Judith Murray (artist)

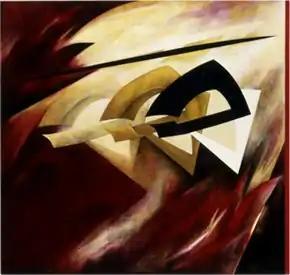
Judith Murray, "Inheritance", oil on linen, 72" x 76", 1988–9.

The work Murray exhibited at the Dallas Museum of Fine Arts employed tapering arcs, dynamic lines, and splinter- and scimitar-like forms in more complex, energized compositions that recall Russian constructivism (e.g., "Red Wing", 1980; "Smoke", 1979–82). The "Dallas Times Herald" noted the "sheer visual dazzle" of their varied matte, gloss and slightly textured surfaces and "rhythms answered by counter-rhythms" that were anchored by thin, right-edge tan bars. In the mid-1980s, Murray began experimenting with raised areas of thick pigment, layered underpainting and dappled, gently modeled figures and grounds in paintings that the "New York Times" noted for contrasts of mysterious light and blackness and dynamic versus subdued, gradually clarified forms (e.g., "Mercury" or "Bishop", 1983–4). "Los Angeles Times" critic Kristine McKenna described them as "anthropomorphic abstractions" built around "Jungian shapes freighted with inexplicable meaning" that coursed with energy and suggestions of the struggle toward consciousness.